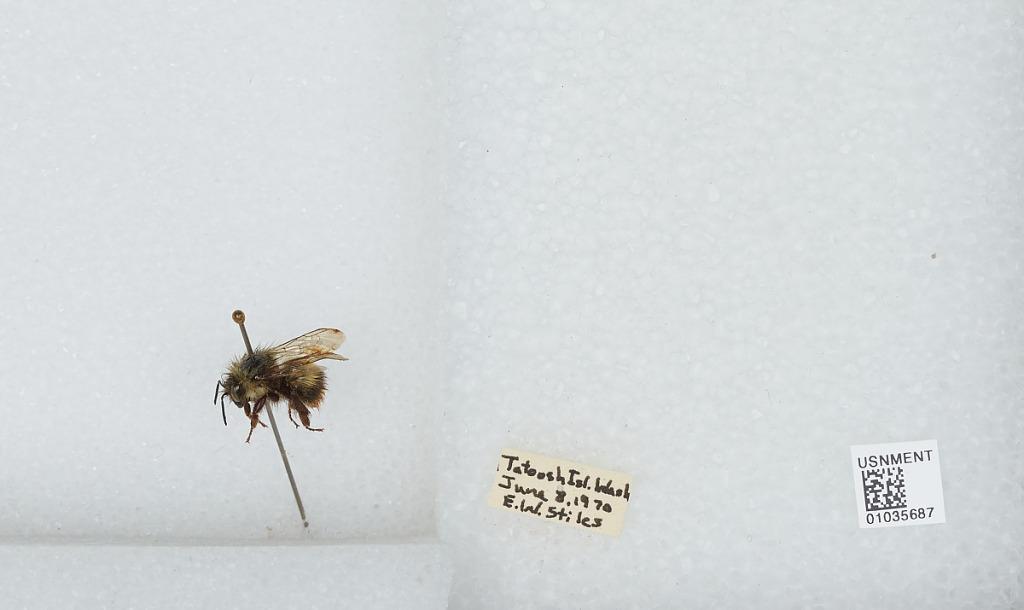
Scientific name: Bombus (Pyrobombus) mixtus Cresson
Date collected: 1970-6-8
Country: United States
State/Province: Washington
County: Clallam
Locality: Tatoosh Island
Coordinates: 48.3919, -124.736